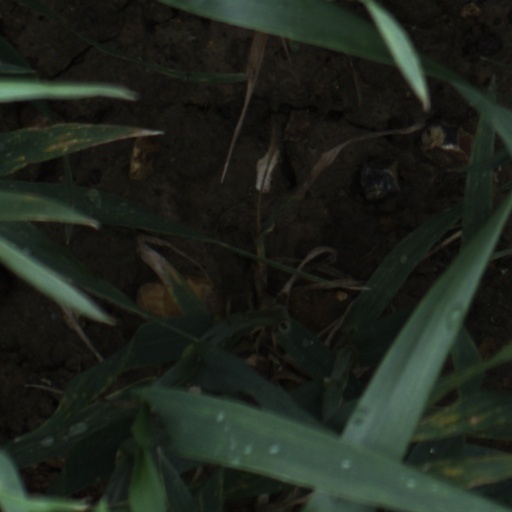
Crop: wheat